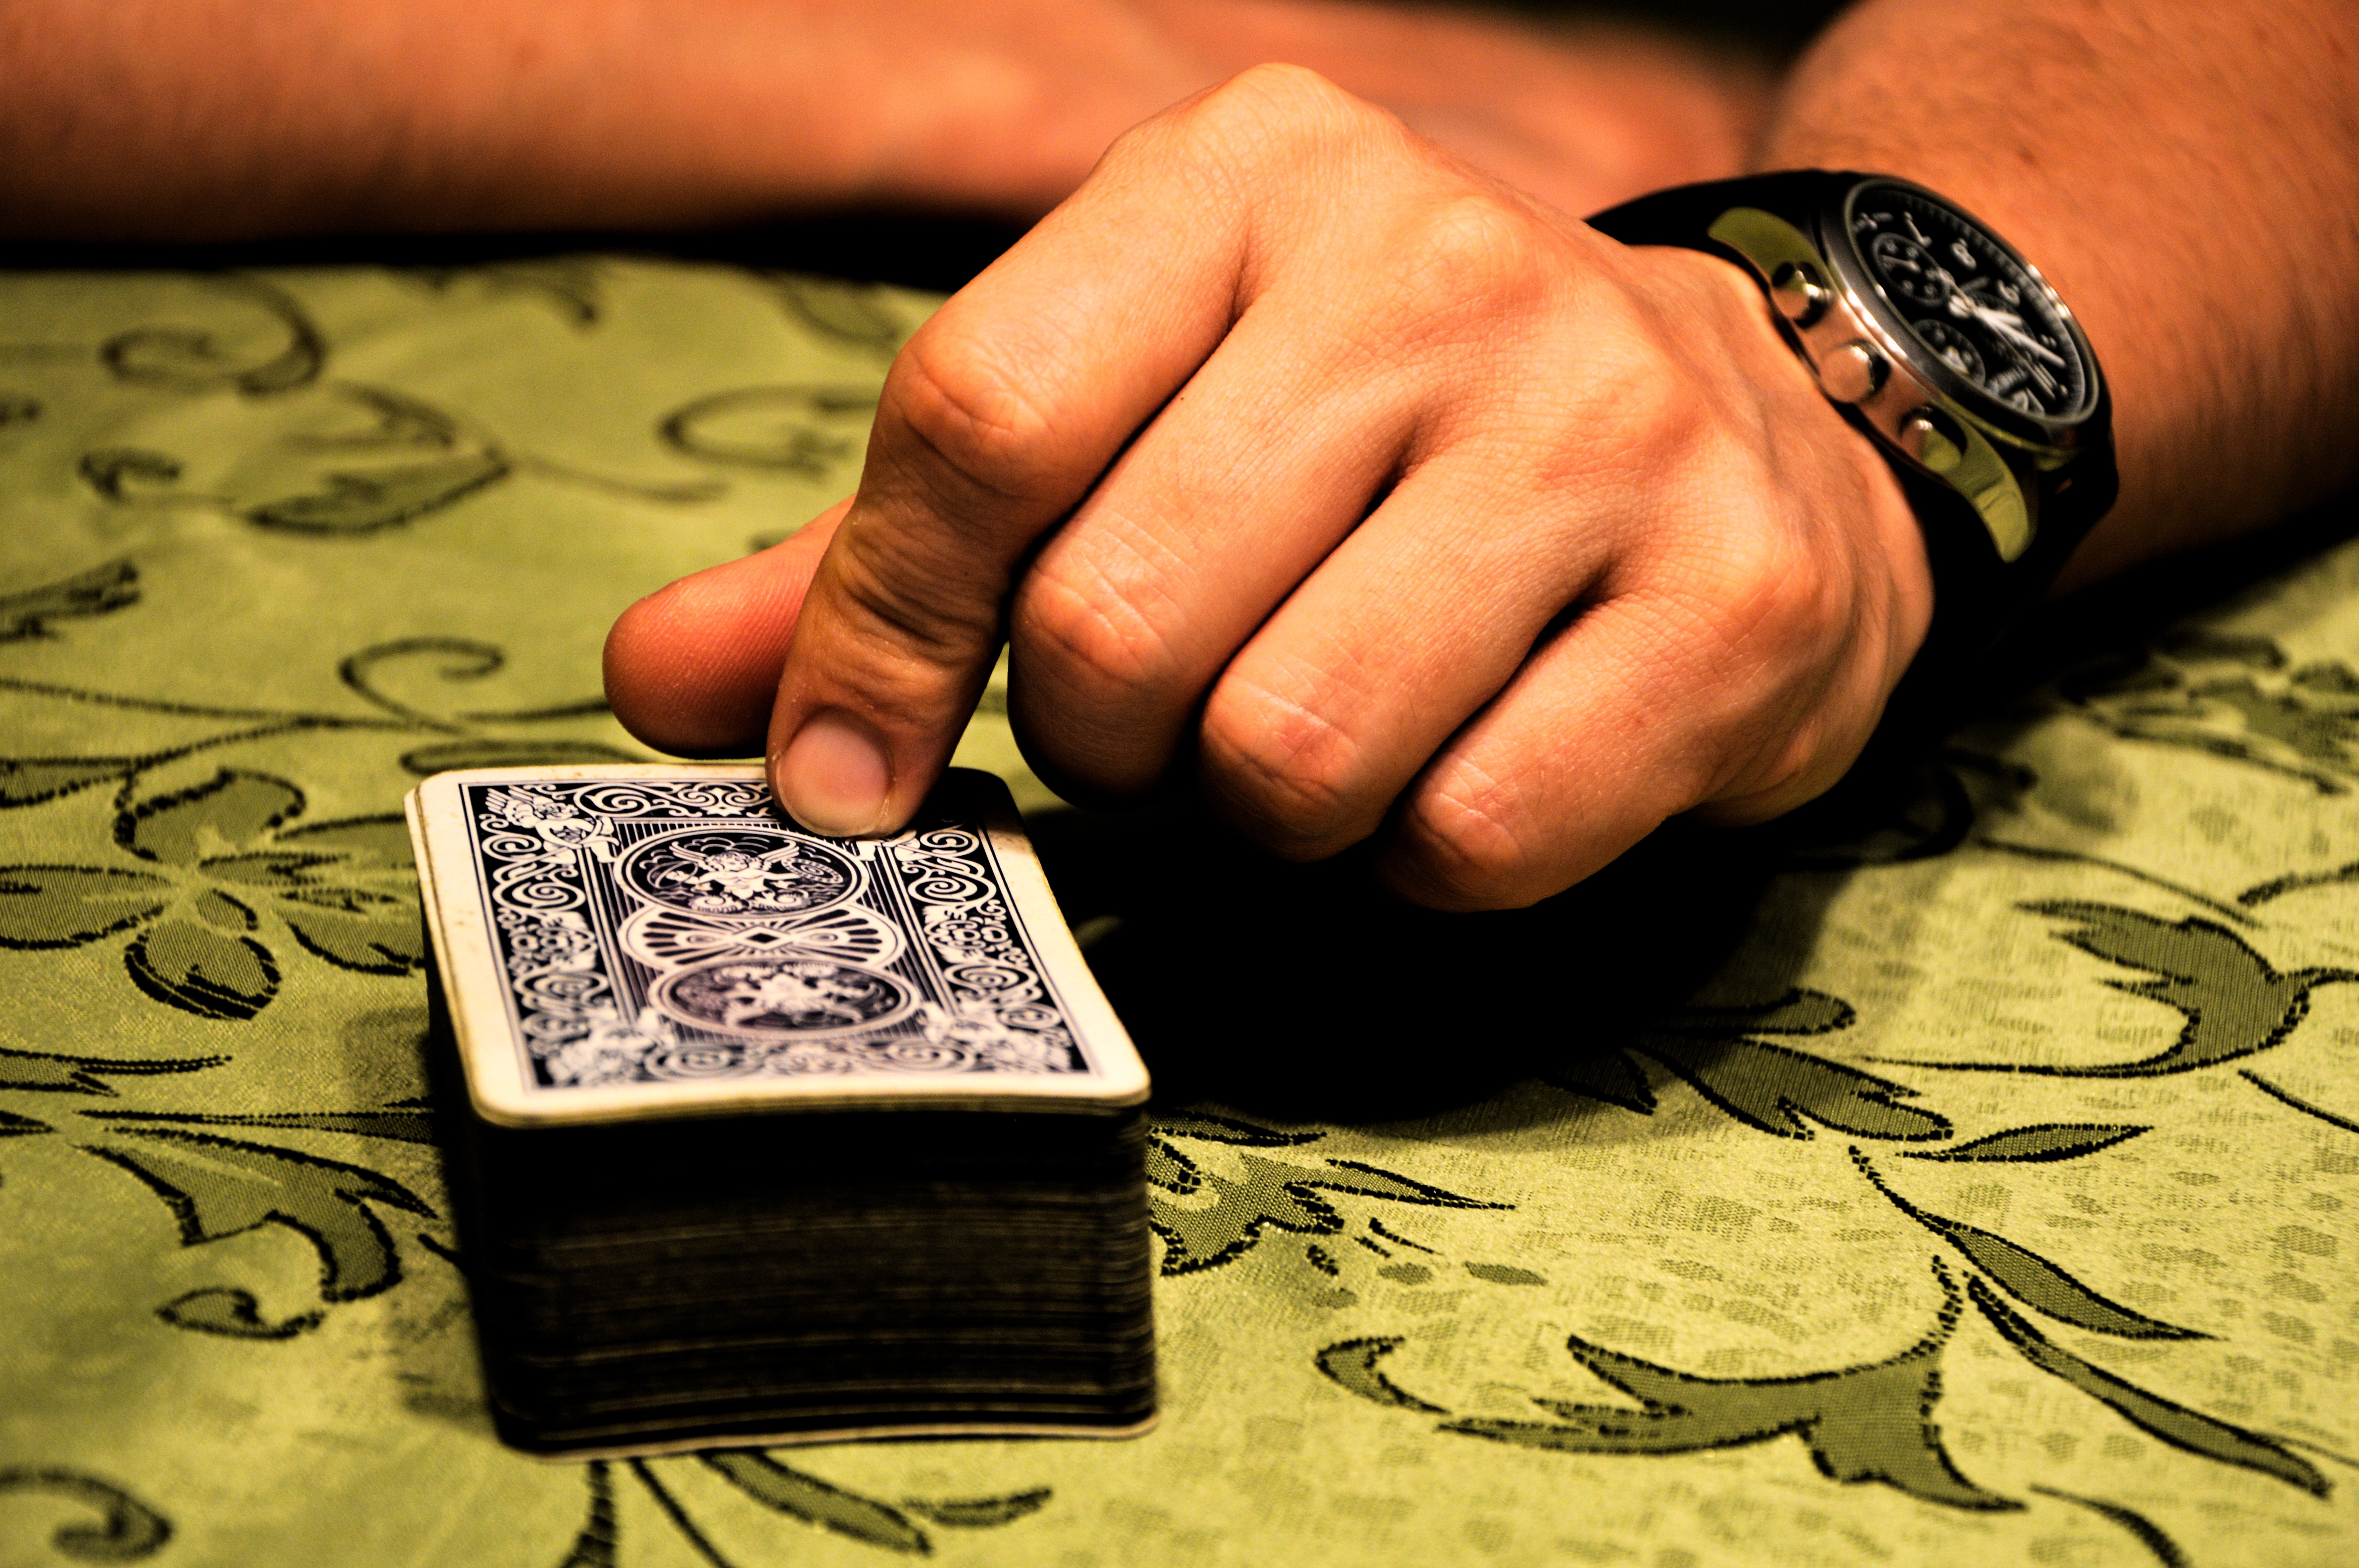
writing, hand, person, deck, game, finger, money, playing, gamble, close up, cash, cards, art, design, calligraphy, casino, gambling, playing cards, blackjack